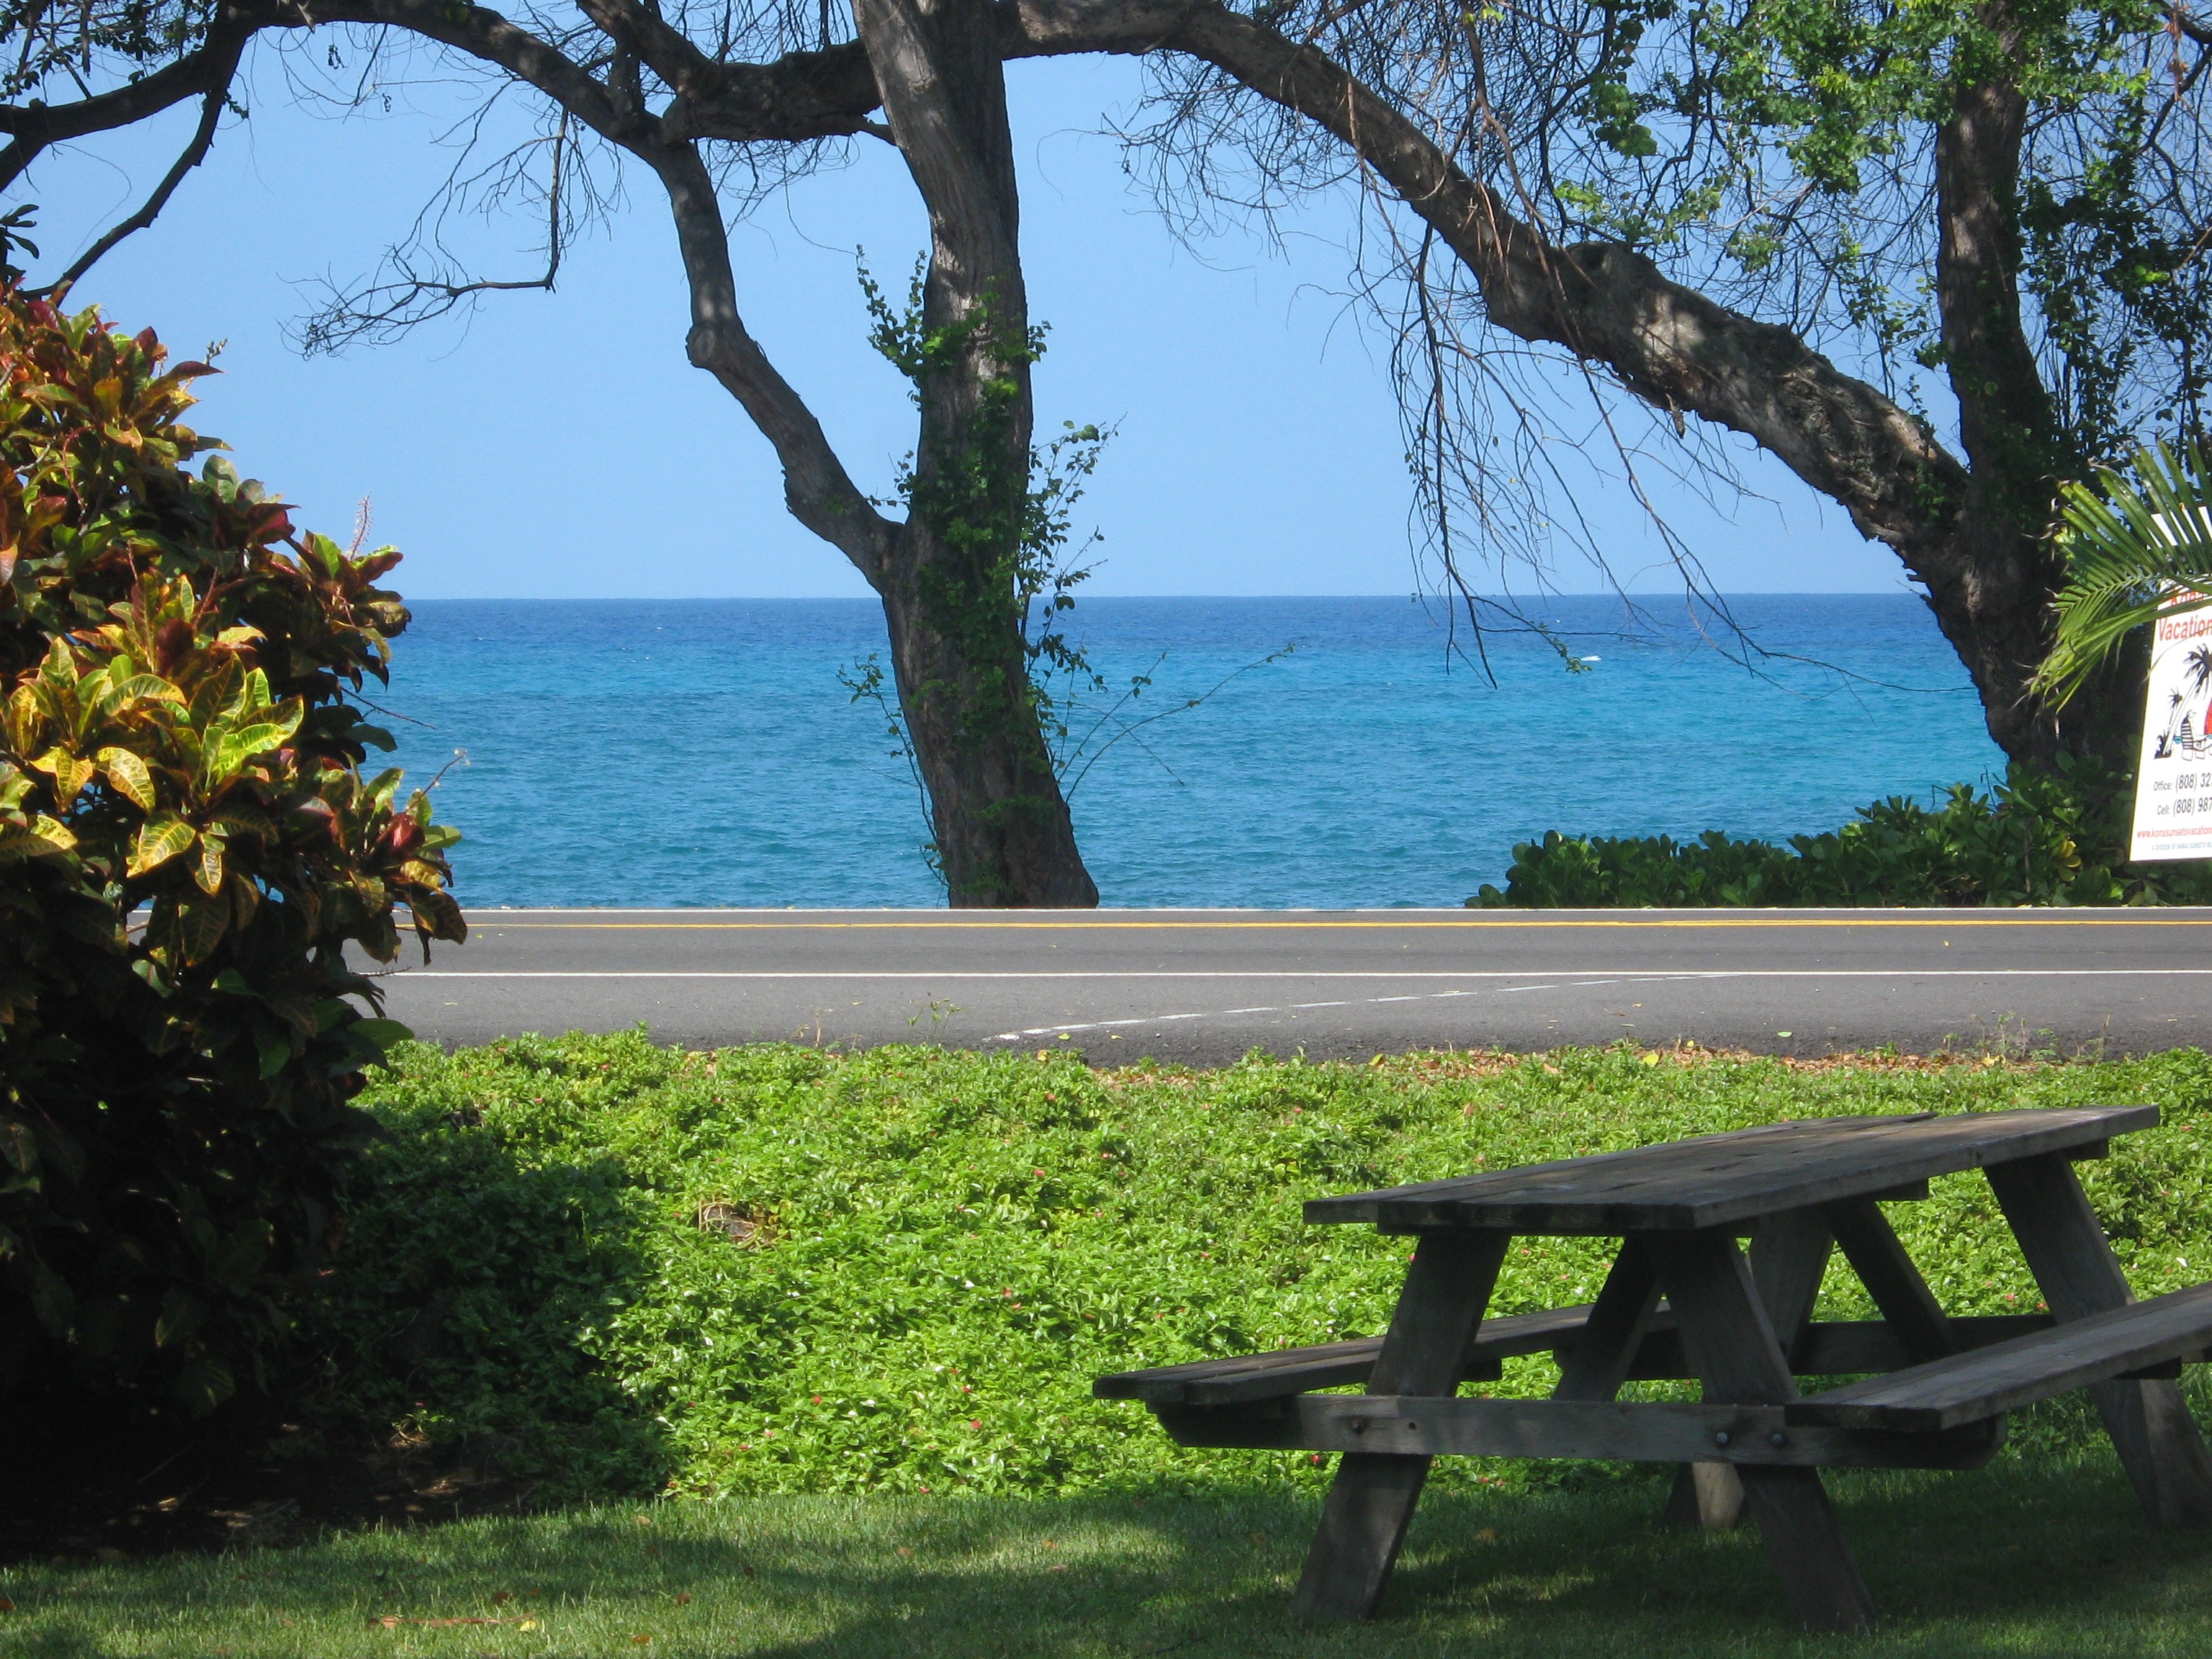
sea, tree, water, grass, plant, sky, shore, vacation, cottage, bay, rest, hawaii, garden, leisure, resort, break, pacific, tropics, outdoor furniture, sunlounger, big iland